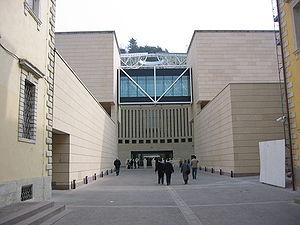
Le Musée d'art moderne et contemporain de Trente et Rovereto est un musée de la province italienne de Trente. Le site principal se trouve à Rovereto, et contient principalement des œuvres d'art moderne et contemporain, notamment des œuvres de Giorgio Morandi, de Giorgio de Chirico, de Carlo Carrà et de Fortunato Depero. La maison de Fortunato Depero à Rovereto fait également partie de la même institution culturelle.